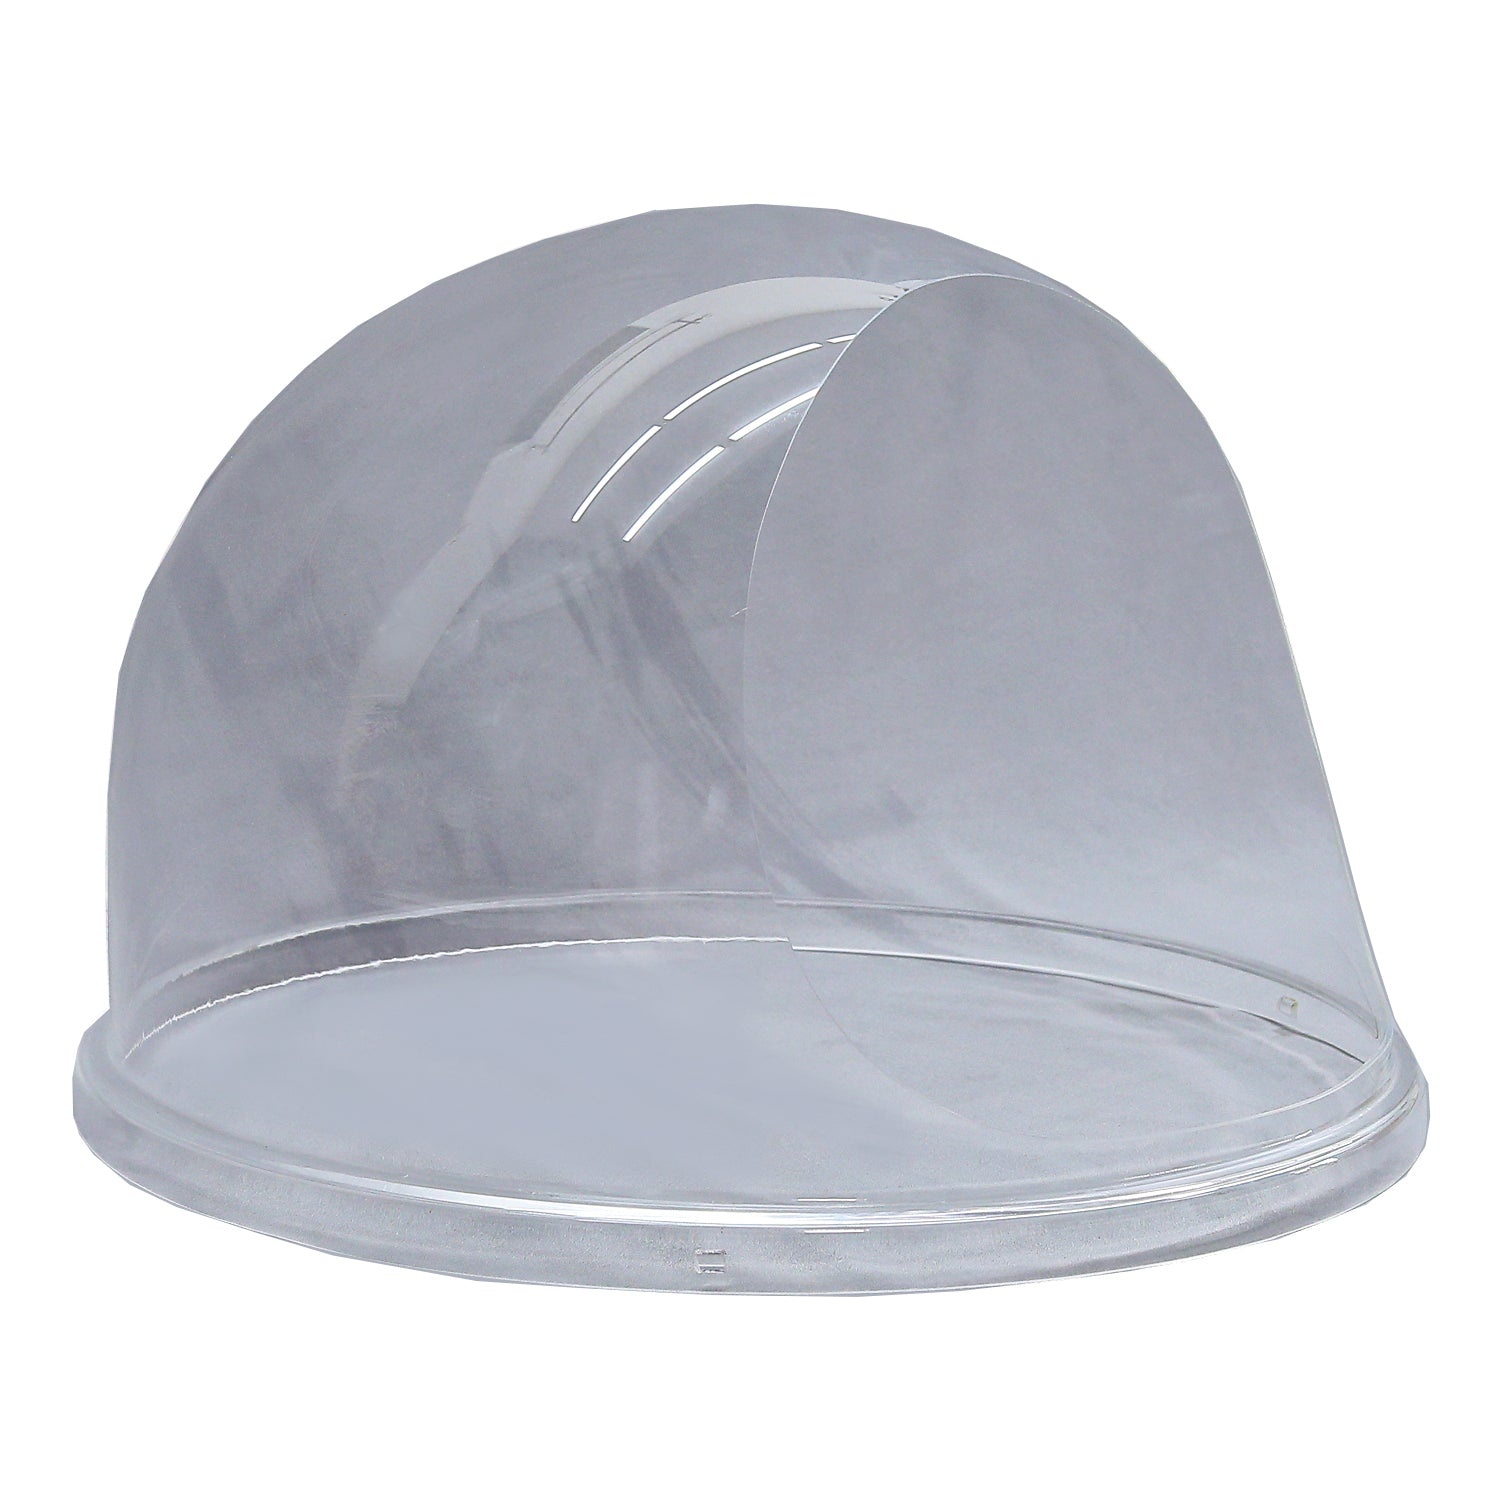
Samland Bubble Cover for 52cm Fairy Floss Machine Cotton Candy Machine
Features: Floss Bubble Cotton Candy Cover clip Easy Access + Full protection +Convenient Operation Durable polyester (PETG) for high impact resistance Clear visibility Easy access when making floss & full protection for you Perfect accessory to your cotton candy machine Helps your cotton candy machine maintain the optimum temperature Fits 52cm diameter bowls, which is the size for candy machine we are selling Protect your machine when it's not in use with a Clear Bubble for your Cotton Candy Machine. Provides one-hand access to the production compartment. Using this Cotton Candy Bubble to help improve your customer service and really help increase profits Dimension: 53.3cm (52cm internal diameter), Height-34cm
Brand: Variety Shop
Category: Home & Garden > Kitchen & Dining > Kitchen Appliance Accessories > Cotton Candy Machine Accessories